Katja Burkard

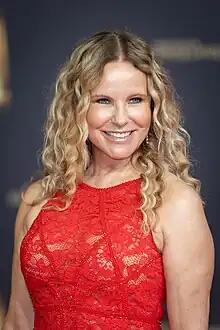
Burkard at the 2022 German Television Awards

After graduating from high school, Katja Burkard studied German studies and political science at the Konrad-Adenauer-Gymnasium Westerburg. Following a traineeship at the Bastei publishing house, she worked as an editor for "Goldene Gesundheit," the "television" production company "teuto Tele," and as a reporter for the RTL News editorial offices in Cologne (from "Punkt 6" to "RTL Nachtjournal").